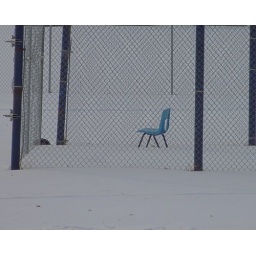
A lone plastic chair sits in a batters cage.